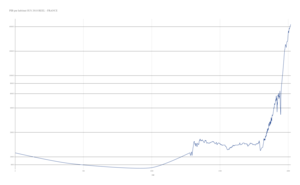
PIB réel par habitant de la France en $ 2018
L'histoire économique de la France s'écrit à partir de 476, lors de la « chute de l'Empire romain ».